Centaurus A

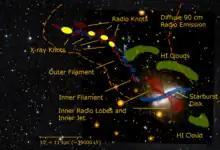
Schematic diagram of the components of the Centaurus A galaxy

The bulge of this galaxy is composed mainly of evolved red stars. The dusty disk, however, has been the site of more recent star formation; over 100 star formation regions have been identified in the disk.